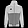
Label: Coat